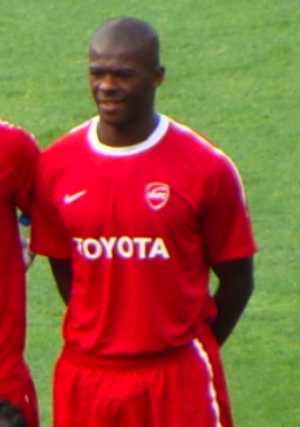
Bobo Baldé
"Dianbobo ""Bobo"" Baldé er en tidligere franskfødt guineansk fodboldspiller, der spillede som midterforsvarer senest hos den franske Ligue 1-klub AC Arles. Han nåede gennem sin karriere at optræde for Olympique Marseille, FC Mulhouse, AS Cannes, Toulouse og Valenciennes i Frankrig, men mest nævneværdigt for Celtic i Skotland, hvor han var tilknyttet otte sæsoner.